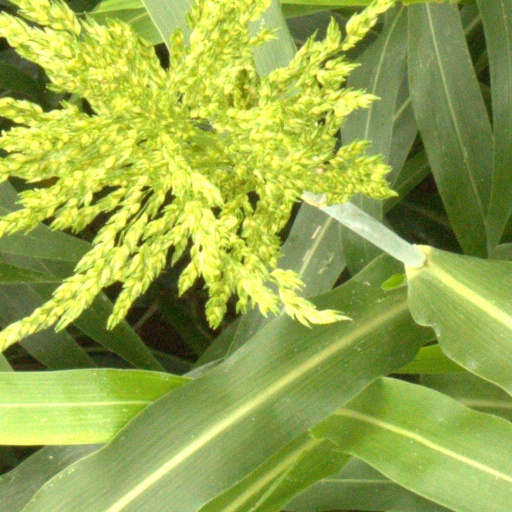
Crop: sorghum